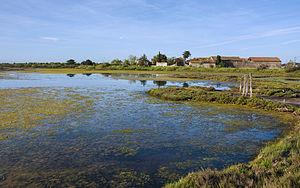
La maison de la Réserve naturelle nationale du Bagnas, maison située dans la commune d'Agde, au bord du Grau du Rieu. A la surface de l'eau on voit des algues vertes de la famille des Characeae, et en bordure de l'eau des Salicornia europaea (Salicornes d'Europe).Photo prise depuis le nord-est dans la commune de Marseillan. Hérault, France. Voir cet endroit sur le Géoportail
Les étangs du Bagnas sont deux étangs littoraux de l'Hérault, le Grand et le Petit Bagnas, qui se trouvent à l'ouest de l'étang de Thau, dans la partie est de la commune d'Agde, à la limite de Marseillan, dans le département français de l'Hérault et la région Occitanie.